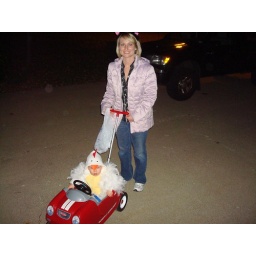
mommy and chicken in car